Russell "Pete" Ashbaugh

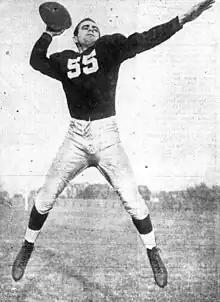
Ashbaugh, circa 1942

Russell G. "Pete" Ashbaugh Jr. (May 23, 1921 – August 16, 2009) was an American football standout at the University of Notre Dame who went on to play for the Chicago Rockets in the late 1940s.